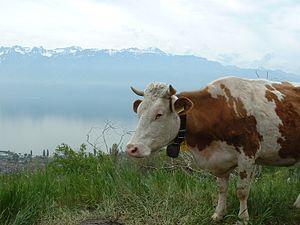
Une vache Simmental, au-dessus de Chenaux sur la commune de Bourg-en-Lavaux en Suisse, surplombant le Lac Léman.